Thomas Vernor Smith

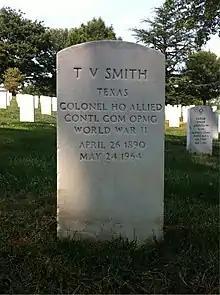
Smith's grave at Arlington National Cemetery

During World War II, Smith returned to the Army as a lieutenant colonel and later as a colonel, serving from 1943 to 1946. He was the director of education of the Allied Control Commission in Italy from November 24, 1943, to November 11, 1944. The Italian scholar and translator, Thomas G. Bergin worked under Colonel Smith in Salerno immediately after the Nazi army had retreated towards northern Italy. Bergin described his experience with Smith, saying. "I could not have wished for a more inspiring or sympathetic chief." Bergin described the purposes of the Education Sub-Commission under Smith in war-torn Italy were to provide first aid and defascistization to the school system, then to hand the administration back to the Italian Government: "The readjustment in educational matters … called for patience, tact and good will on both sides. Col Smith had all those virtues." Adding to the challenges, nearby Mount Vesuvius awoke with one of its most violent eruptions, which overwhelmed five towns. Smith was charged with responsibilities of organizing military efforts to track and mitigate the disaster.